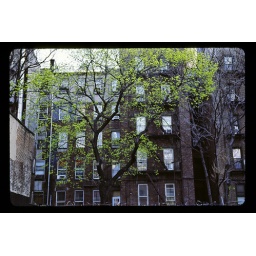
a tree grows in hell's kitchen